Calectasia narragara

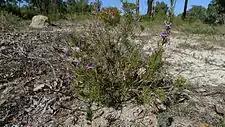
"Calectasia narragara" in Talbot Road Reserve, Swan View

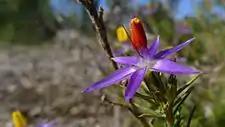
"Calectasia narragara" older flower with red stamens

"Calectasia narragara" is one of eleven species in the genus "Calectasia". It was described as a new species in 2001 by R.L. Barrett and K.W. Dixon from a specimen collected in Kings Park, near the nature trail, 0.5 km west of the Roe Memorial. (The Roe Memorial commemorates John Septimus Roe, Western Australia's first surveyor-general.)